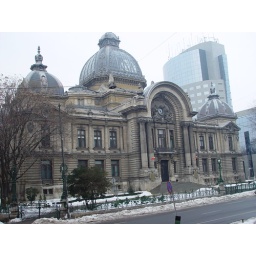
A 19th century glass-topped Economics building in Bucharest, Romania with a 20th century glass sided building in the background.